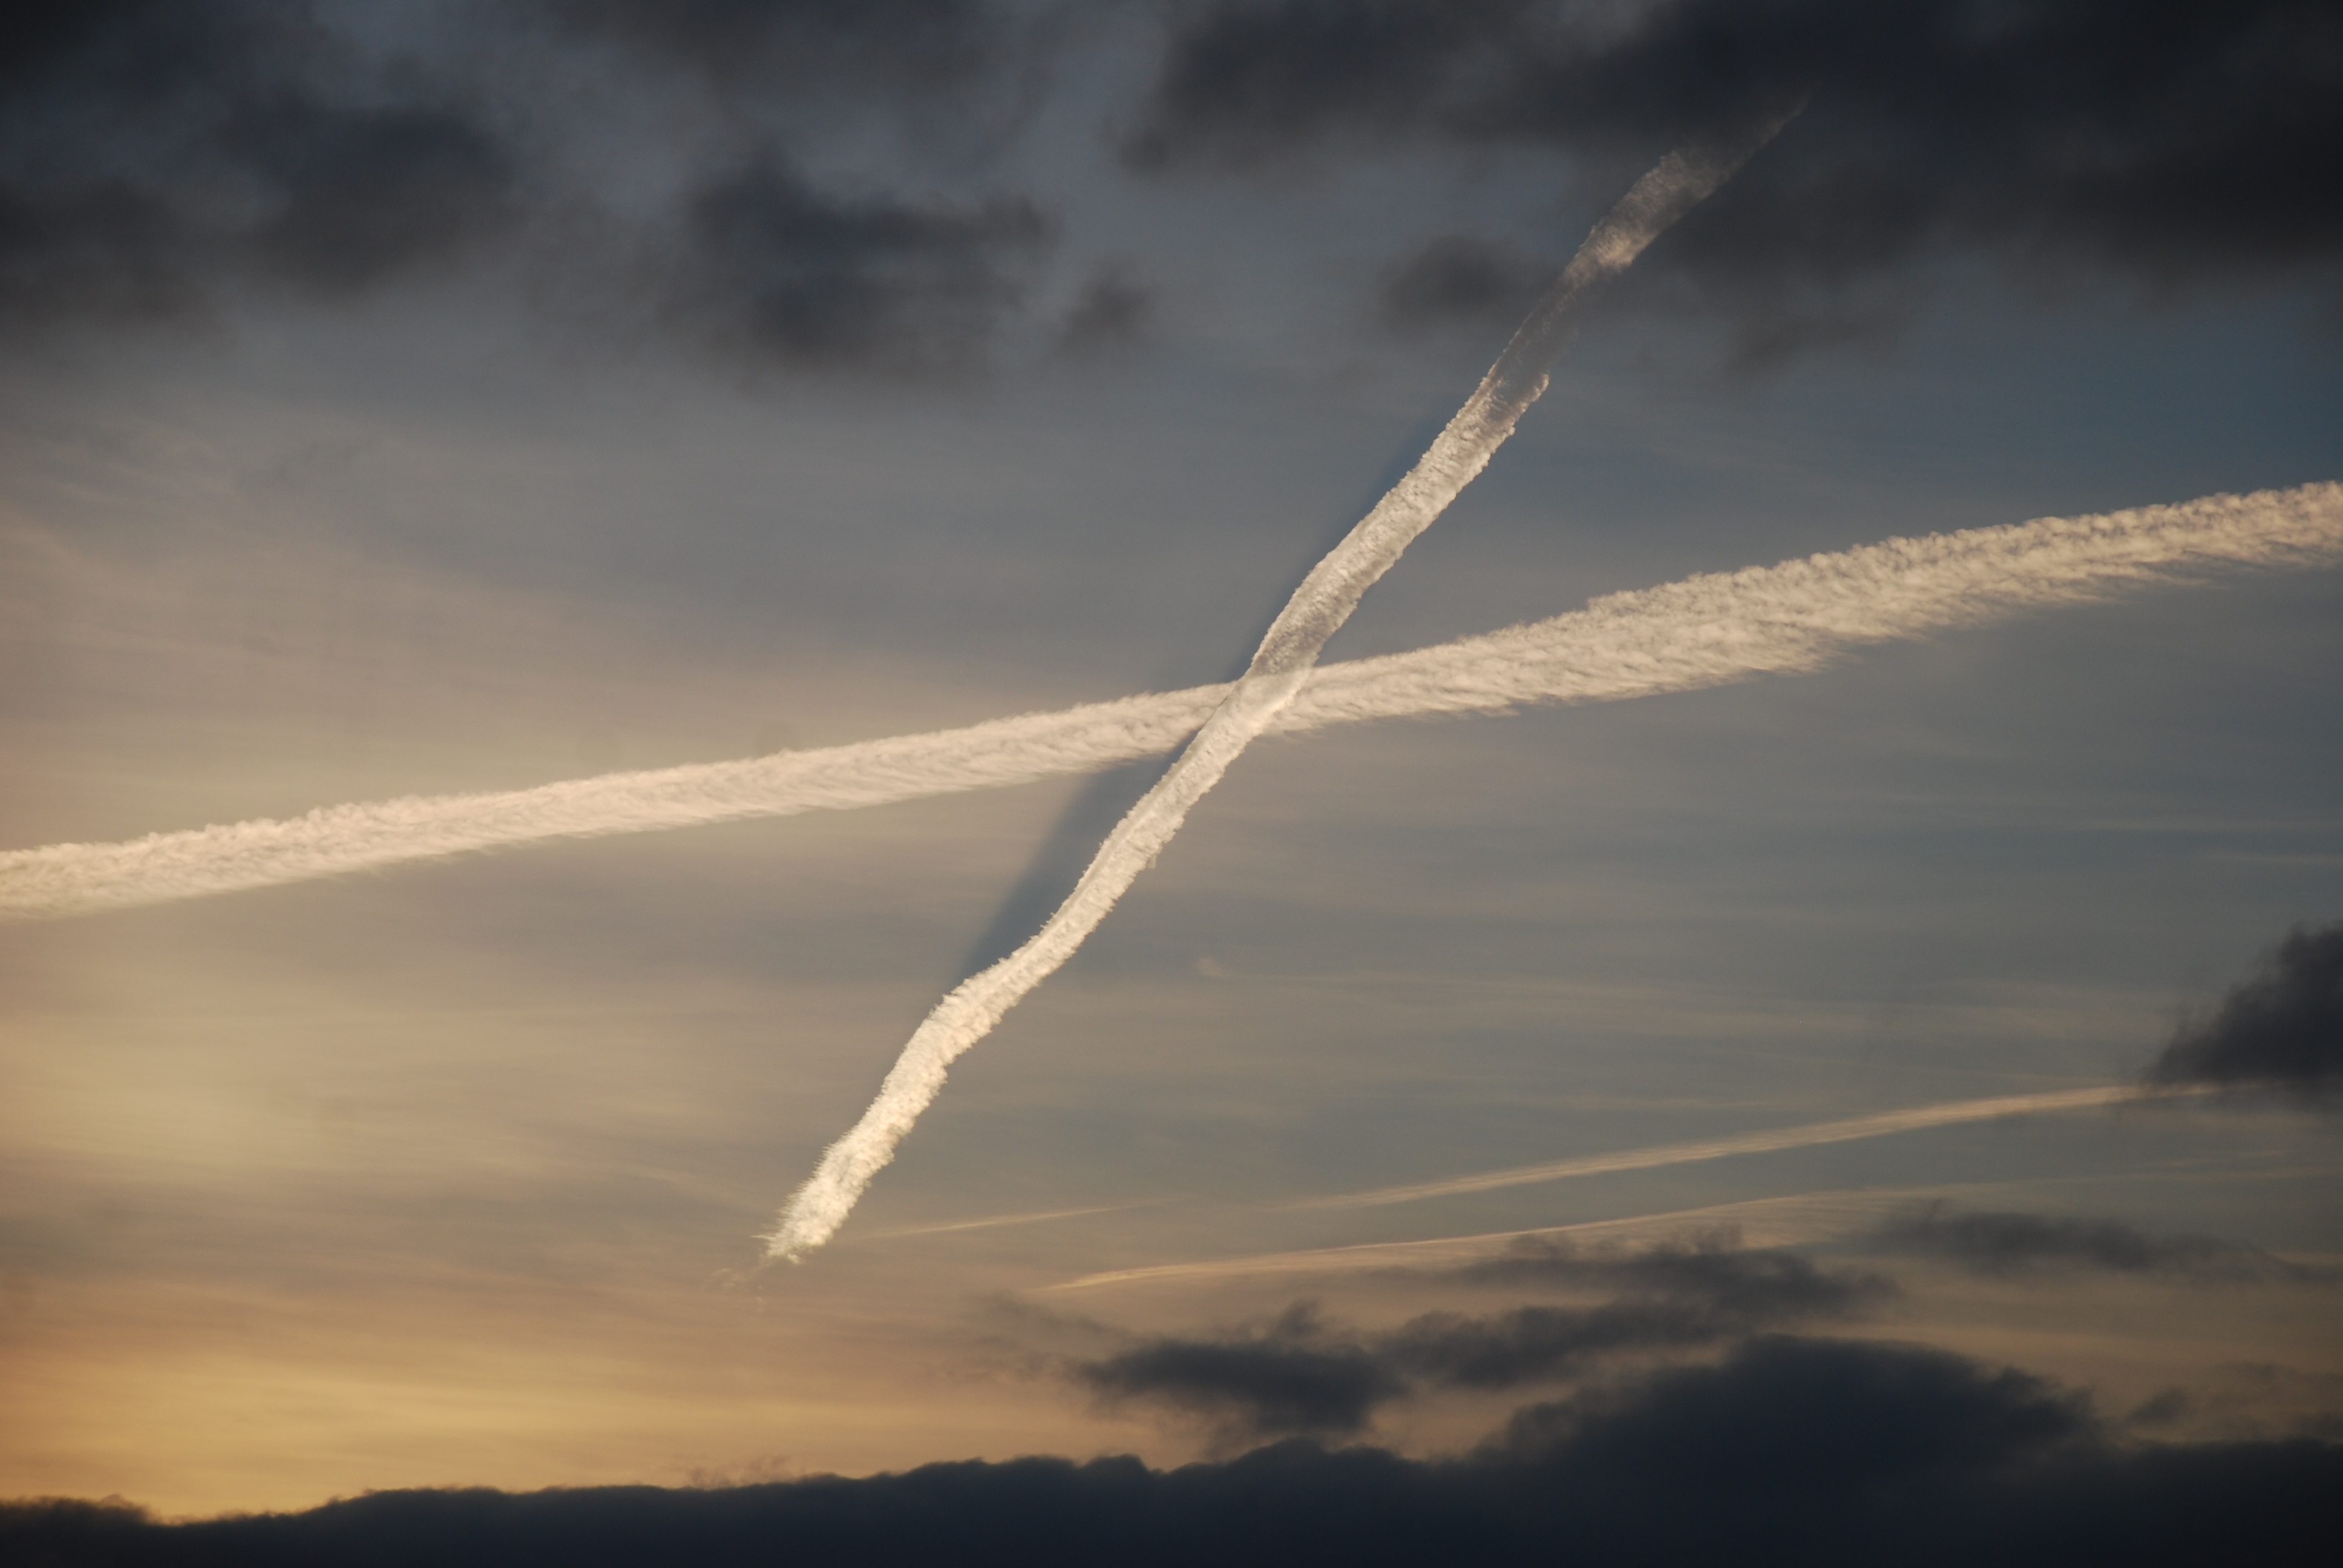
wing, cloud, sky, sunlight, wind, dawn, atmosphere, barcelona, meteorological phenomenon, clowds, atmospheric phenomenon, atmosphere of earth